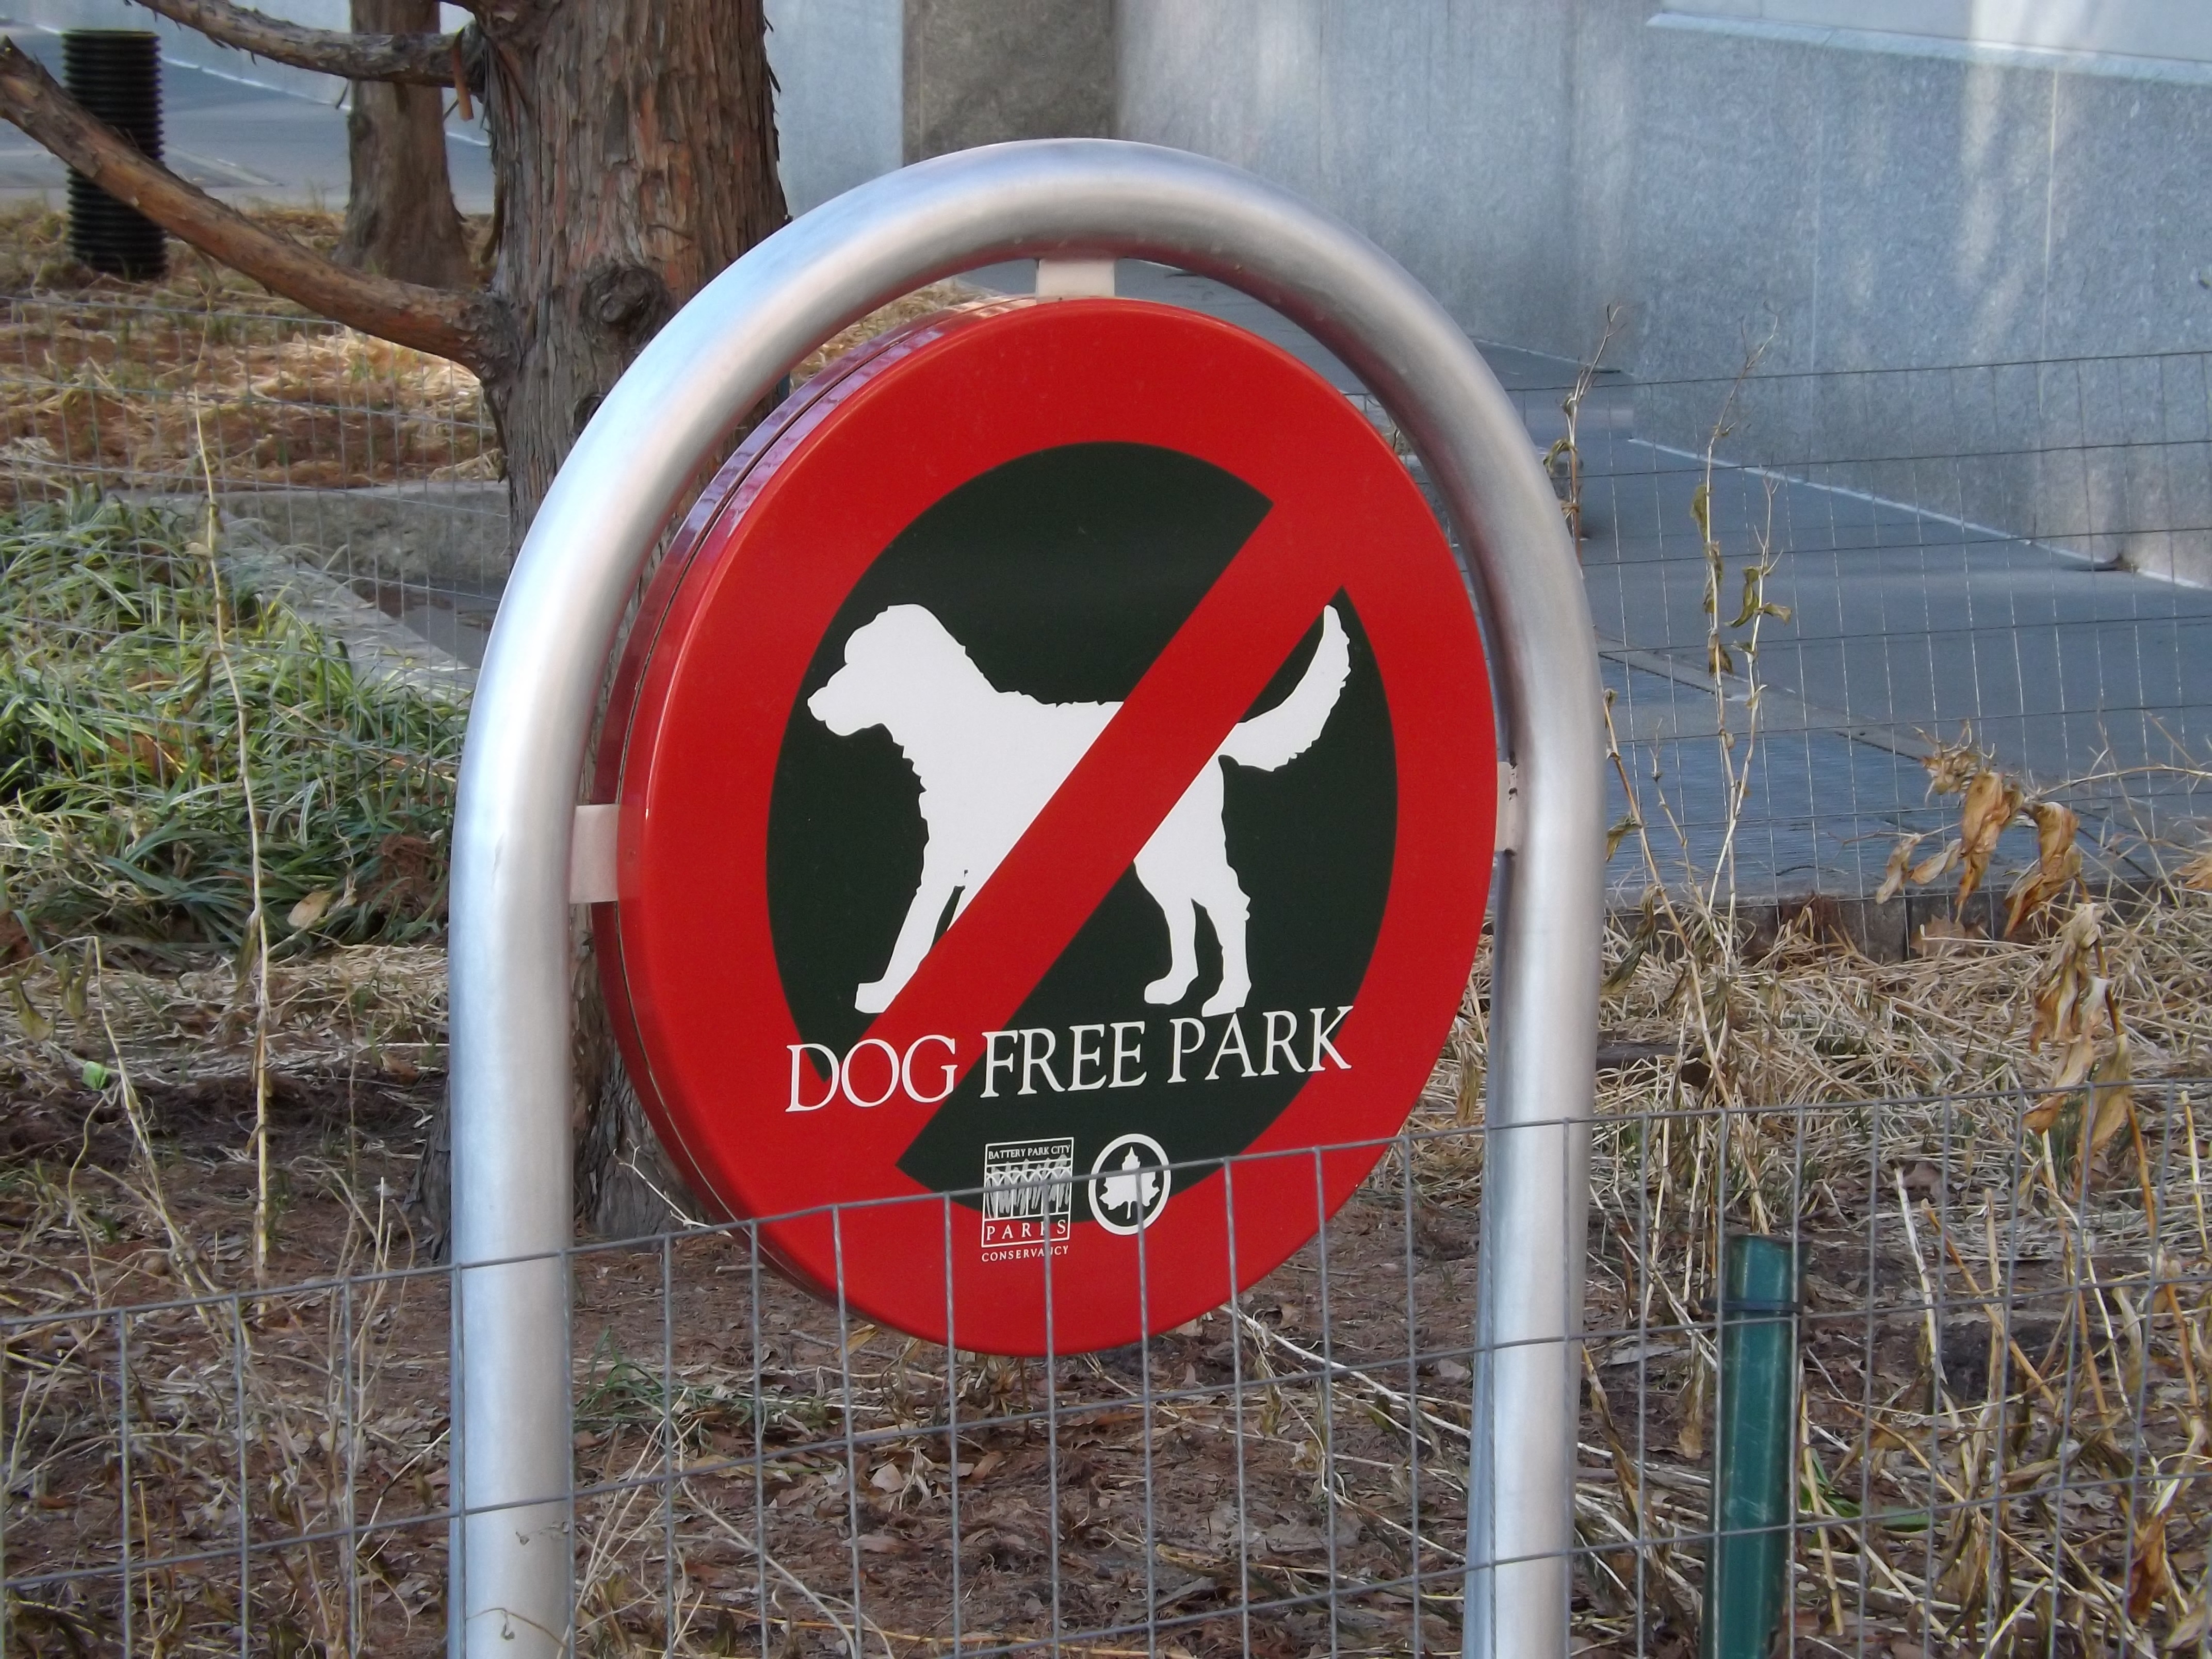
dog, animal, sign, park, signage, forbidden, traffic sign